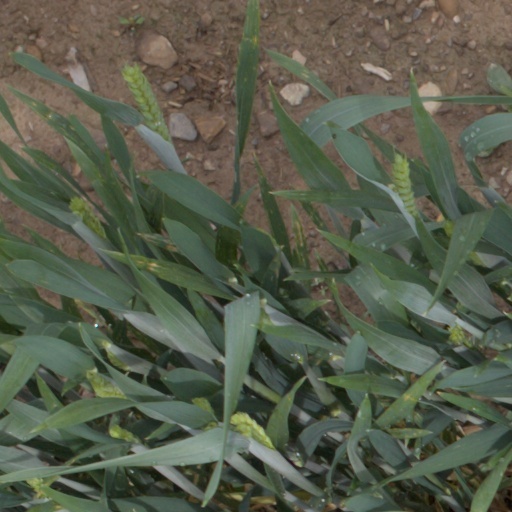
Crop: wheat